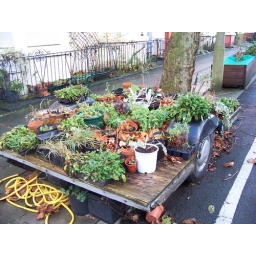
trailer of plants in cairns street